Francis Escudero

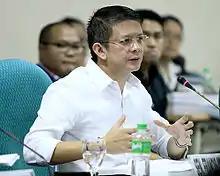
Senator Escudero during a session with the Philippine Senate, September 24, 2014

On January 30, 2007, Escudero filed his candidacy for the Senate of the Philippines. He was elected to the Senate with the second highest tally of votes, slightly behind Loren Legarda.